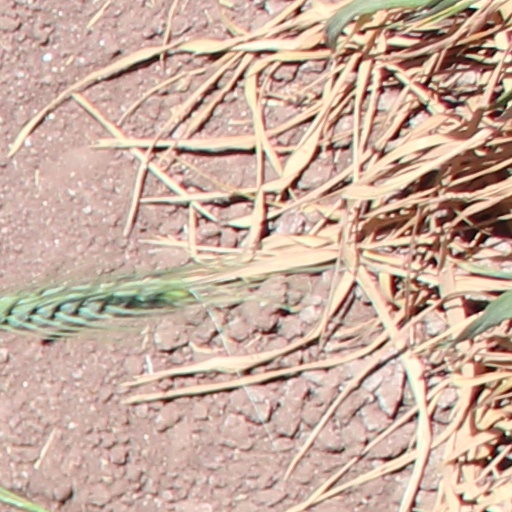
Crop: wheat